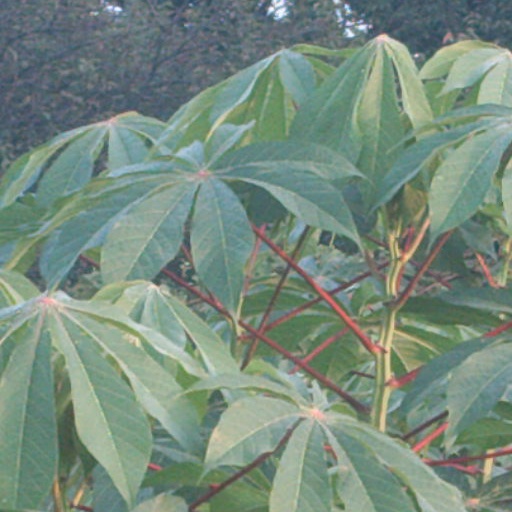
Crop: cassava